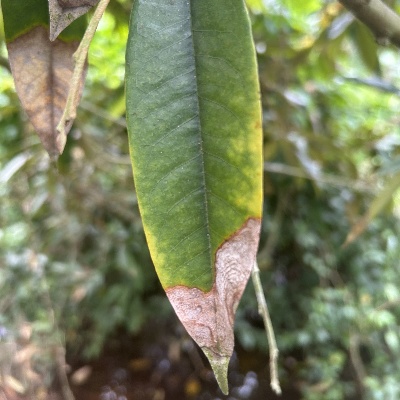
Label: Leaf_Colletotrichum